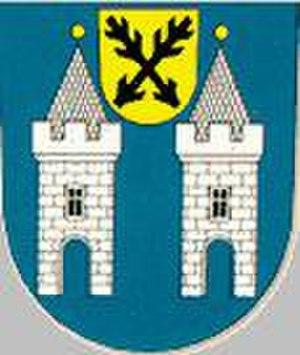
Zákupy est une ville du district de Česká Lípa, dans la région de Liberec, en République tchèque. Sa population s'élevait à 2 845 habitants en 2018.